Brian Becker

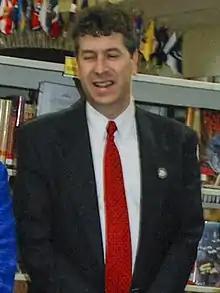

Brian Becker is an American politician who was a Democratic member of the Connecticut House of Representatives, where he represented the 19th Assembly District, which consists of portions of West Hartford, Avon, and Farmington.